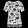
Label: Shirt